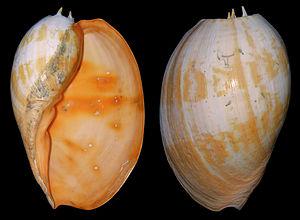
Melo est un genre de mollusques gastéropodes de la famille des Volutidae.